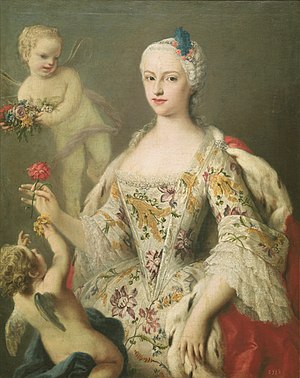
Maria Antonia af Spanien
Maria Antonia af Spanien
Maria Antonia af Spanien, spansk infanta og dronning af Sardinien.